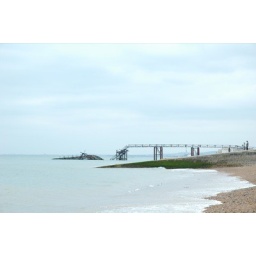
at some point, that was bridge did not end in the water